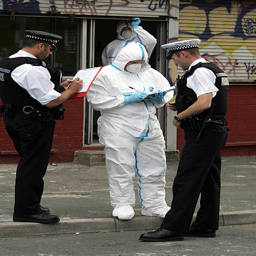
police officers and forensic team members are seen in front of a shop during investigation on last week 's bombings .